Goodenia helmsii

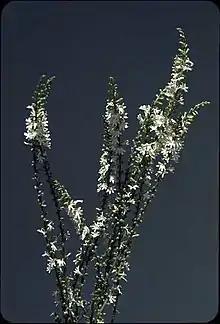
Habit near Wubin

Goodenia helmsii is a species of flowering plant in the family Goodeniaceae and is endemic to inland parts of the south-west of Western Australia. It is an erect or ascending shrub with cylindrical stem leaves and spikes of white flowers with purplish spots.